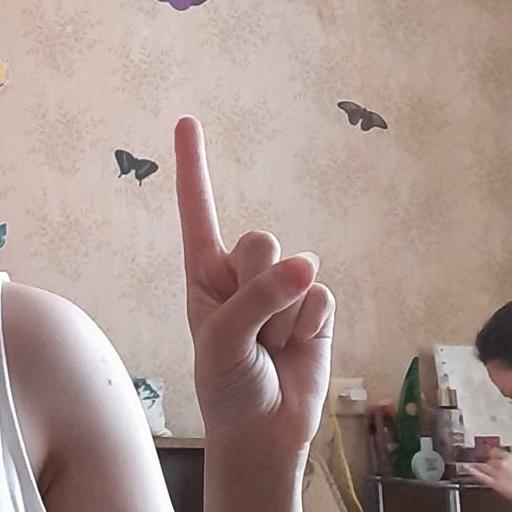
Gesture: one